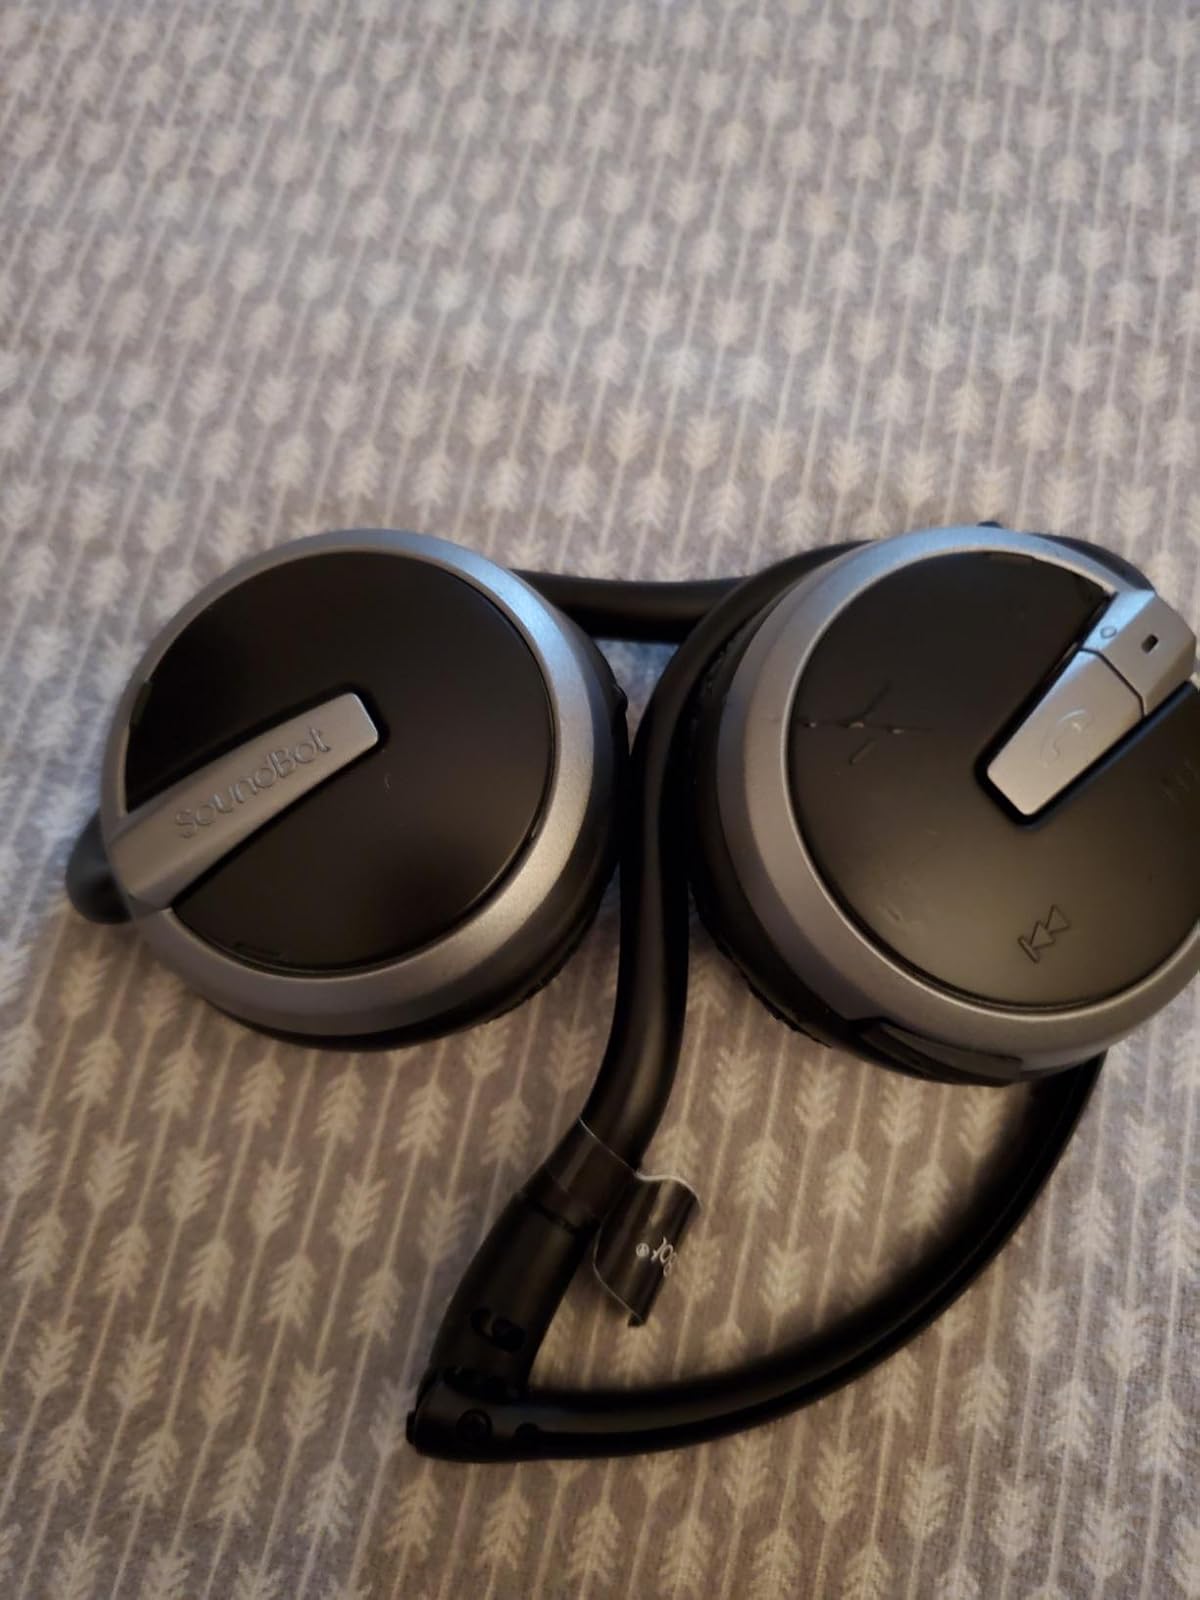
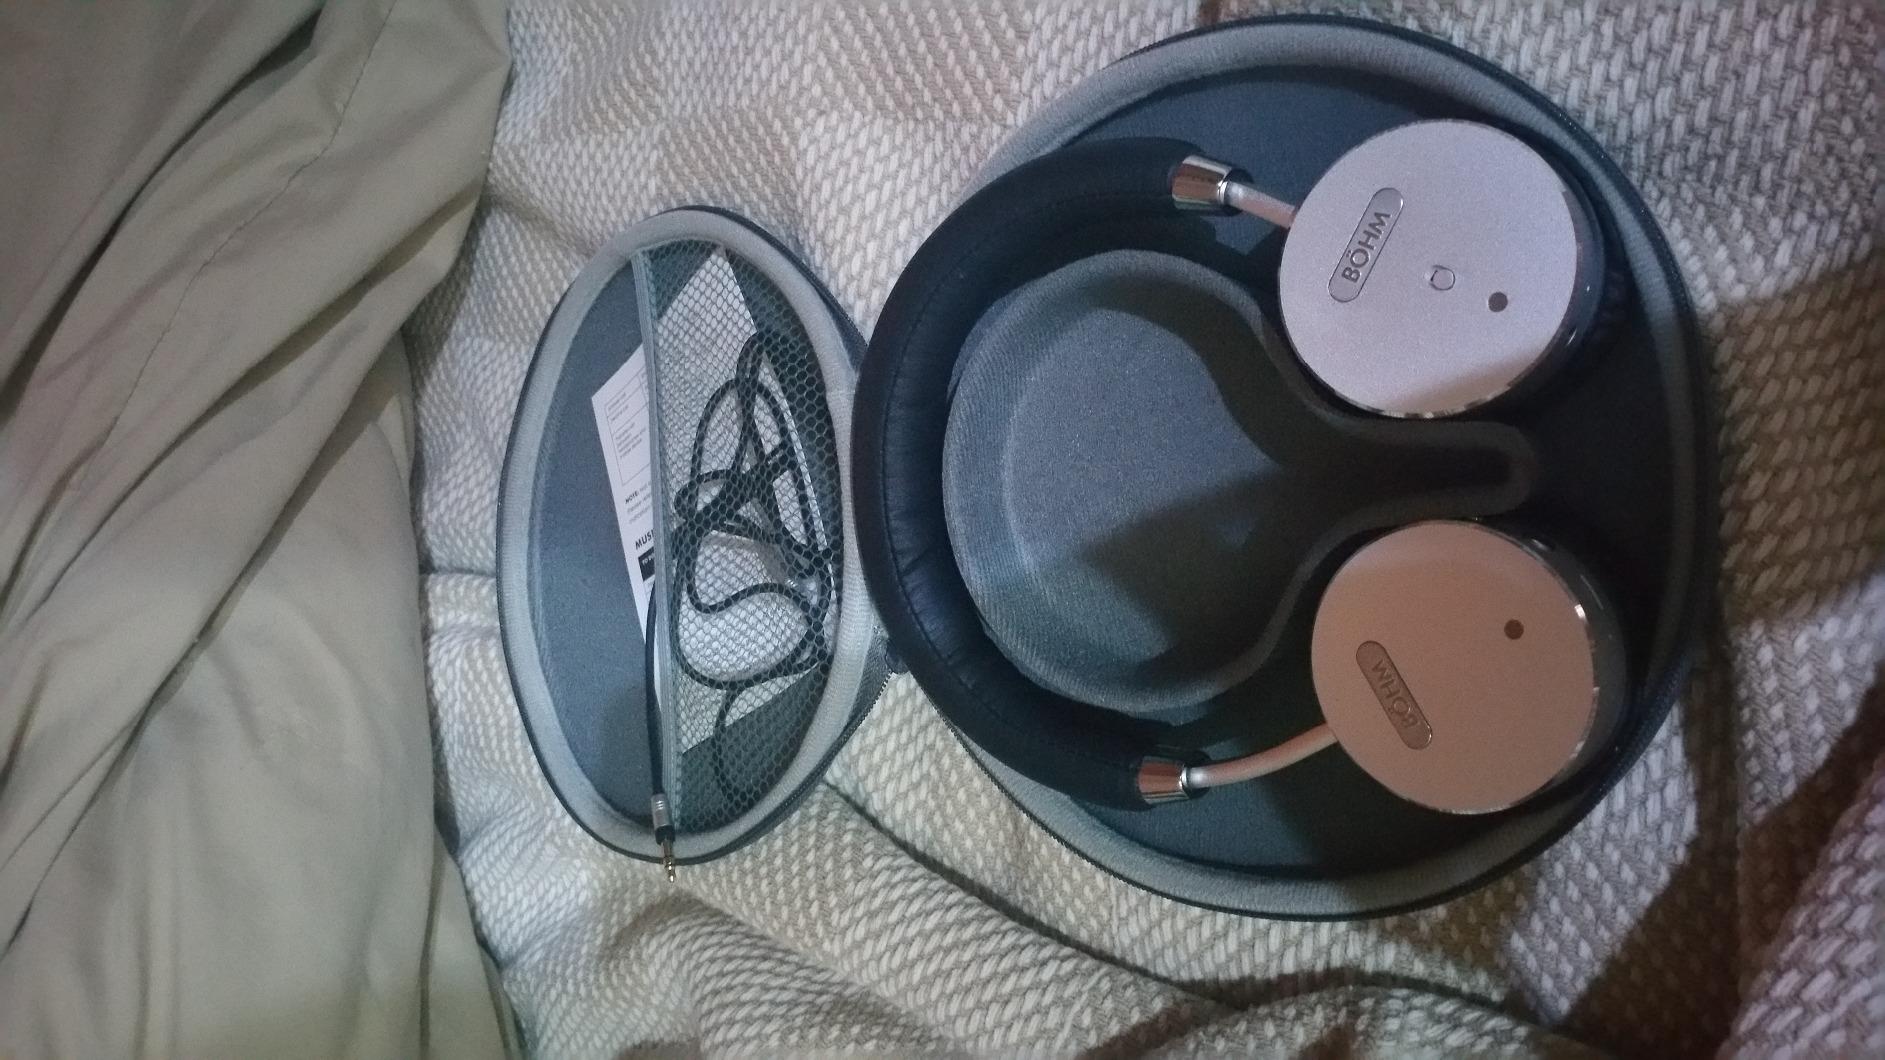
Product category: headphones
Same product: no